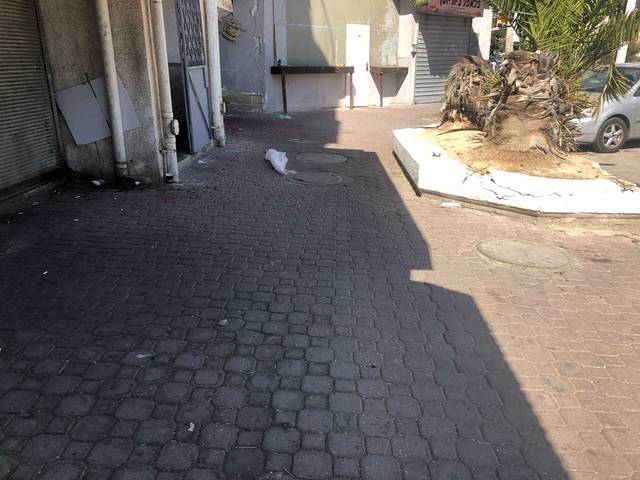
Region: Israel
Coordinates: 31.071, 35.034